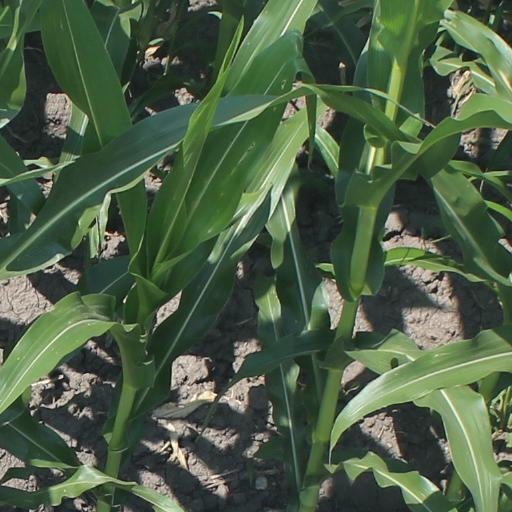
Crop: maize; corn